Disappearance of Tiffany Daniels

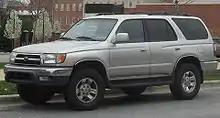
A light gray sport-utility vehicle parked on a street with brick buildings in the background, facing left

When Nichols got up later and left for work around 7 a.m., Daniels's car, a gray Toyota 4Runner, was gone. He assumed she, too, had gone to work. Her parents, however, say it was unusual for her to get up early; in situations where she had to, she would usually leave only right before the time she had to be wherever it was.